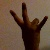
The image shows a hand gesture representing the number 7 in Indian Sign Language.